E. M. Viquesney

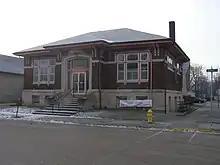
Owen County Heritage and Cultural Center

The original "Doughboy" statue was completed in early 1921 and erected in the middle of Marion Avenue just behind its current location in late July or August 1921, but was left veiled until late 1923 when payment for the sculpture and impressive base was finally received. Hundreds of mass-produced replicas were installed in front of American city halls and courthouses and in public parks and cemeteries. The exact number may never be determined, but there are approximately 140 extant today, in 38 different states. A total of 153 are listed in the SIRIS database, though some have been destroyed by weather, accidents, or vandalism, and some, unfortunately, are listed in error, and usually turn out to be John Paulding's very similar statue "Over the Top".